Question: What is the first word on the mirror?
Tambaya: Menene kalmar  farko a jikin madubin?
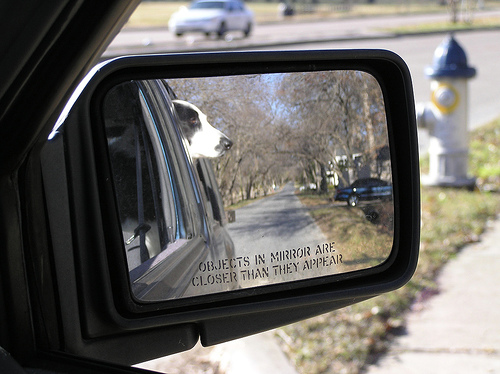
Answer: Objects.
Amsa: Objects.